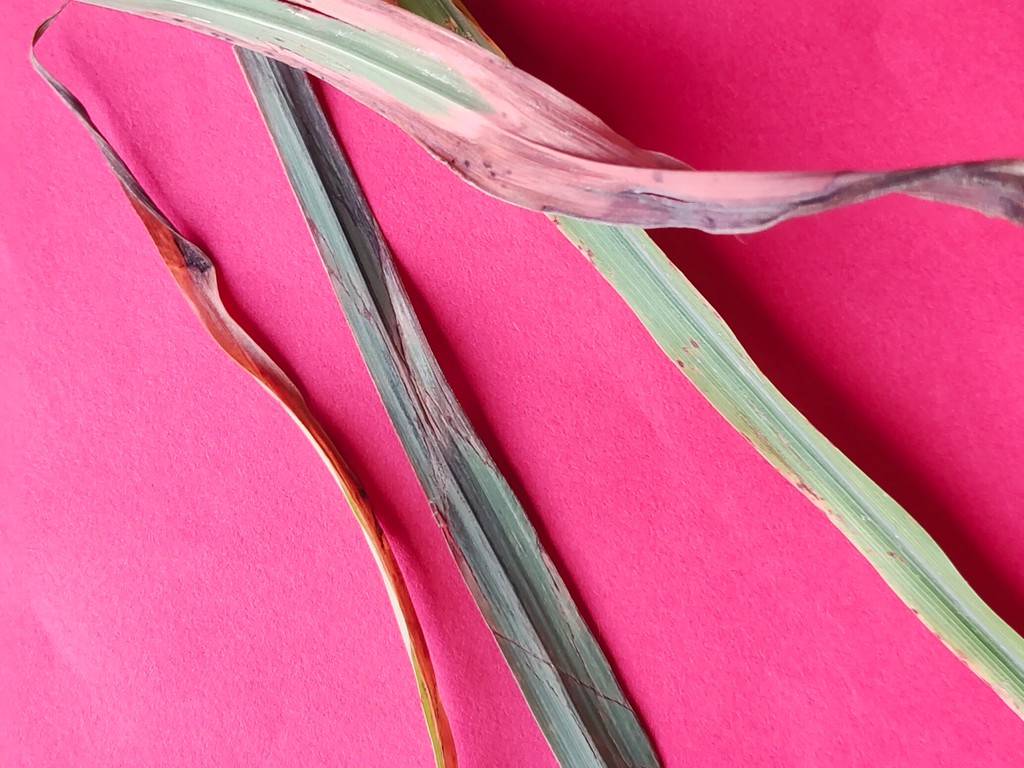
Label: Unhealthy